Lake Tahoe Airport

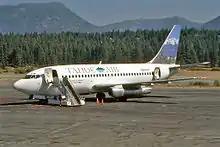
A Tahoe Air Boeing 737-200 at Lake Tahoe Airport in 1999.

In 1999, Casino Express Airlines operating as Tahoe Air started low fare Boeing 737-200 service nonstop to San Jose and Los Angeles (LAX). Allegiant Air flew McDonnell Douglas DC-9 nonstops to Burbank, Fresno, Las Vegas and Long Beach in 1999–2000. Tahoe Air ceased operations later in 1999 while Allegiant ended all service in 2000 and later became a low fare air carrier that is still in business. Lake Tahoe has not had scheduled passenger flights since, and the area is now served by Reno-Tahoe International Airport and Sacramento International Airport.